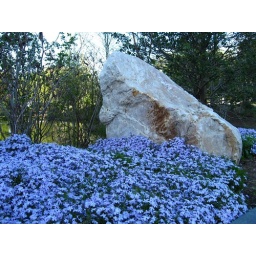
Boulder and flower grass near the Smithsonian Museum of the American Indian.Independence Ave SE, Washington, DC 04.21.2007